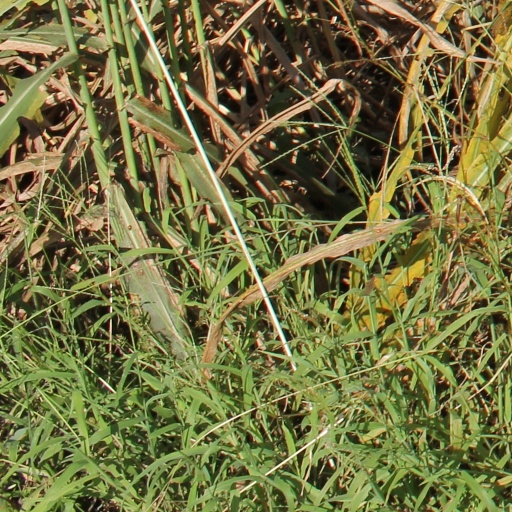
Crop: sorghum